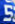
Number: 5